Ann Druyan

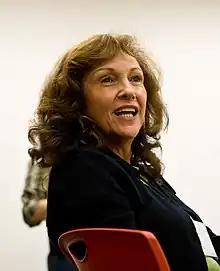
Druyan in 2008

An asteroid discovered in 1988 was named in Druyan's honor by its discoverer Eleanor F. Helin. In a 2020 interview with "Skeptical Inquirer", Druyan discussed 4970 Druyan and the asteroid named after her late husband, saying that 4970 Druyan is in a "wedding ring orbit" around the Sun with 2709 Sagan. Druyan was presented with a plaque on Sagan's sixtieth birthday, which is inscribed: "Asteroid 2709 Sagan in eternal companion orbit with asteroid 4970 Druyan, symbolic of their love and admiration for each other."